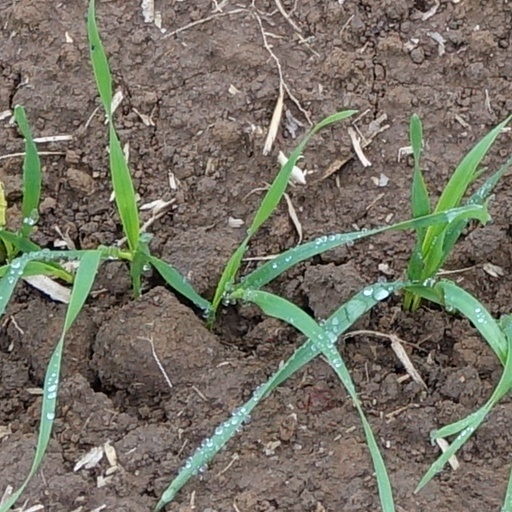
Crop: wheat